Tusmore, Oxfordshire

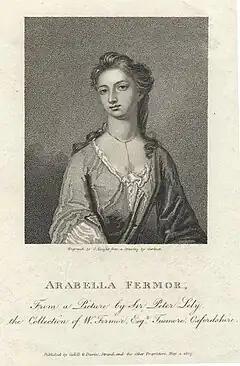
An engraving of Arabella Fermor, published in 1807

The Fermors' house at Tusmore was large, for in 1665 it was assessed as having 19 hearths for the hearth tax. It was built of local stone and had a Roman Catholic chapel as well as ornamental gardens and a fish pond. After 1758 William Fermor had the house demolished except for the chapel and commissioned the Scottish architect Robert Mylne to design a new house. The exterior was completed by 1770 and the interior by 1779. Mylne's house was of seven bays and built of local stone, most of it from Fritwell. Mylne laid out the gardens and landscaped the park, the latter with a lake and an ornamental Temple of Peace dedicated to the late poet Alexander Pope (1688–1744). Pope had been a friend of the Fermor family and in 1712 had written "The Rape of the Lock" about an incident in which Robert Petre, 7th Baron Petre had offended Arabella Fermor.